Poggenpohl

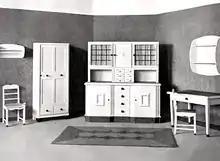
The Poggenpohl kitchen 1892

Freidemir Poggenpohl established Poggenpohl as a furniture company in 1892. He successfully introduced ergonomic work-top heights and storage innovations that improved kitchens.